Arcturus

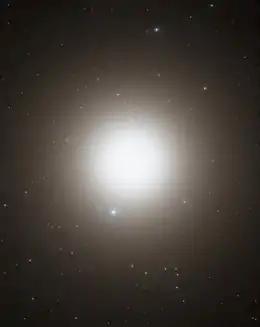
Optical image of Arcturus (DSS2 / MAST / STScI / NASA)

Based upon an annual parallax shift of 88.83 milliarcseconds, as measured by the Hipparcos satellite, Arcturus is from Earth. The parallax margin of error is 0.54 milliarcseconds, translating to a distance margin of error of ±. Because of its proximity, Arcturus has a high proper motion, two arcseconds a year, greater than any first magnitude star other than α Centauri. It is the second-closest giant star to Earth, after Pollux.